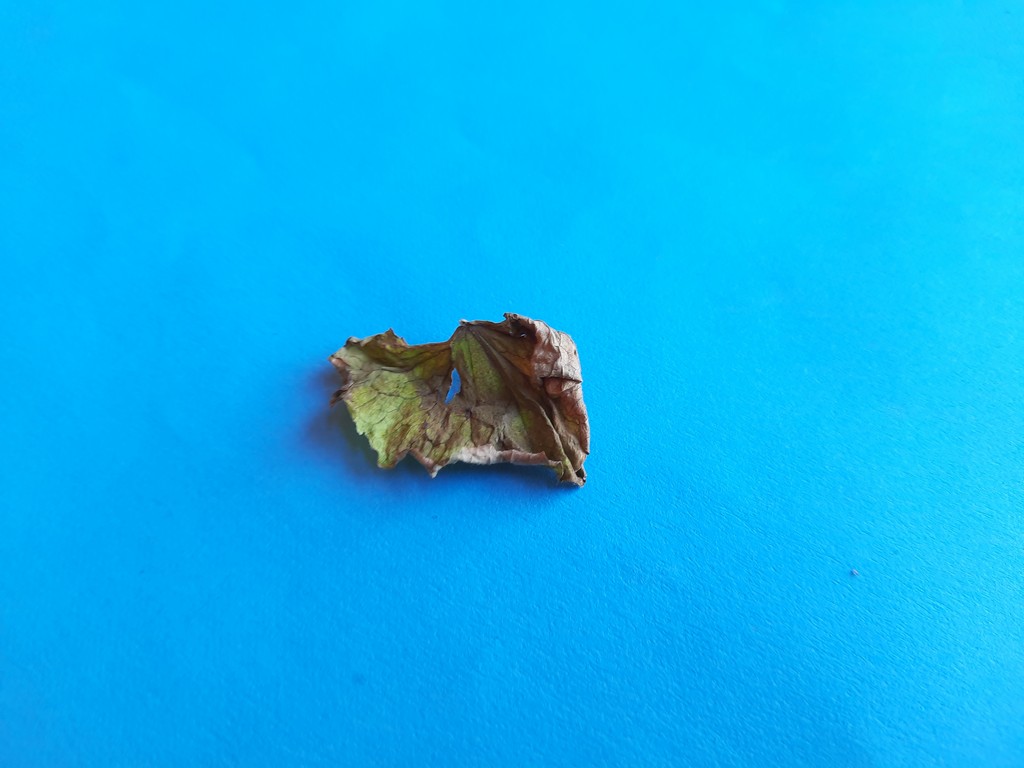
Label: Dried